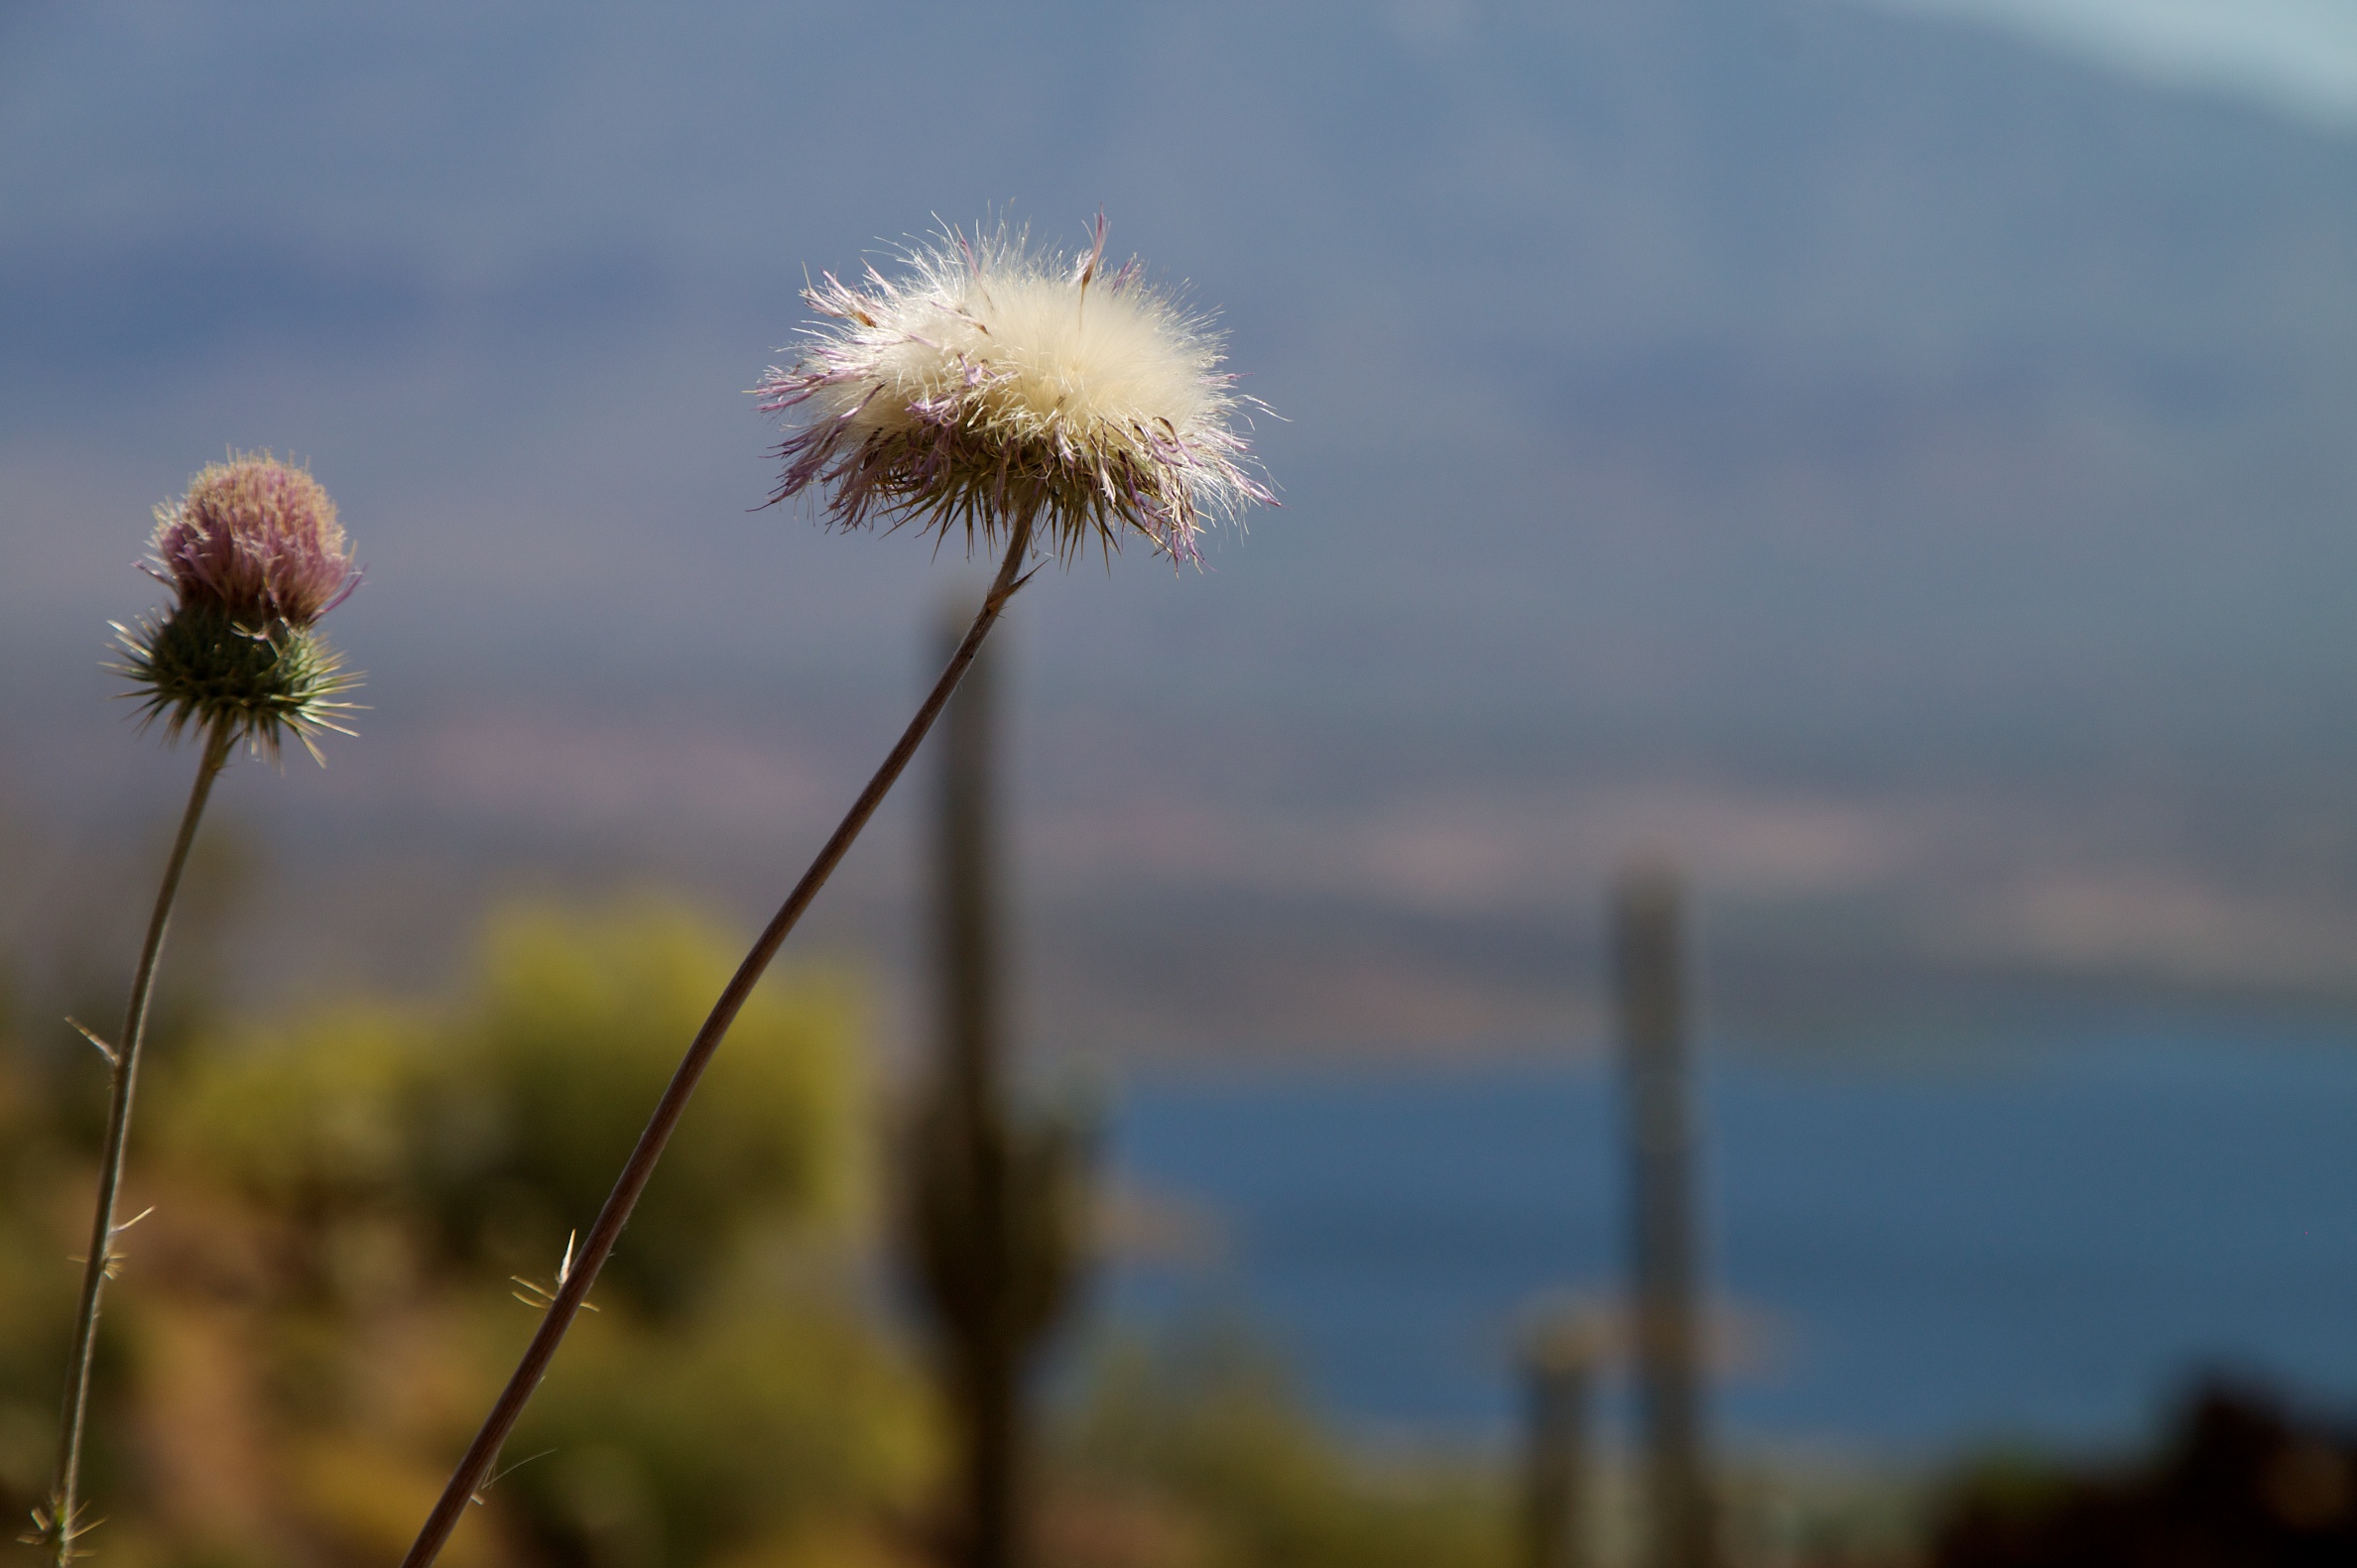
nature, grass, horizon, cloud, plant, sky, sunset, field, meadow, dandelion, prairie, sunlight, morning, flower, wind, flora, grassland, flowering plant, daisy family, grass family, land plant